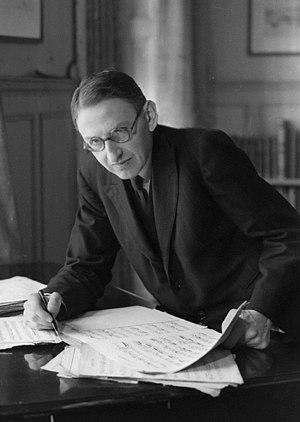
Eric Walter Blom CBE est lexicographe, musicologue, critique musical, biographe musical et traducteur britannique, d'origine Suisse. Il est surtout connu comme l'éditeur de la 5ᵉ édition du Grove Dictionary of Music and Musicians.